Sky position (RA, Dec in degrees): 185.084, -0.882
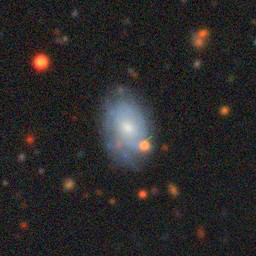
Galaxy morphology: Unbarred Tight Spiral Galaxies